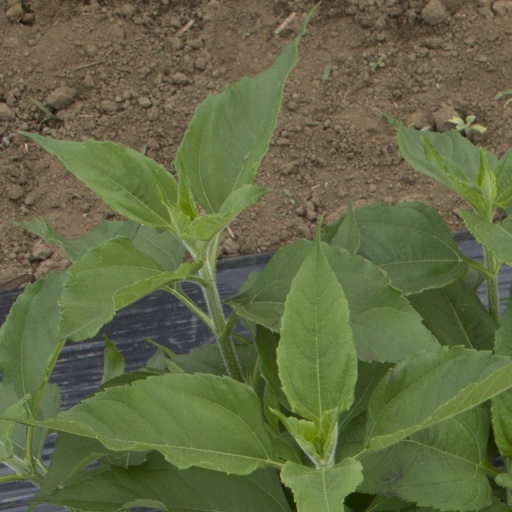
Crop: Jerusalem artichoke